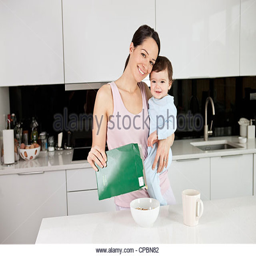
a young mother holding her baby son whilst making breakfast